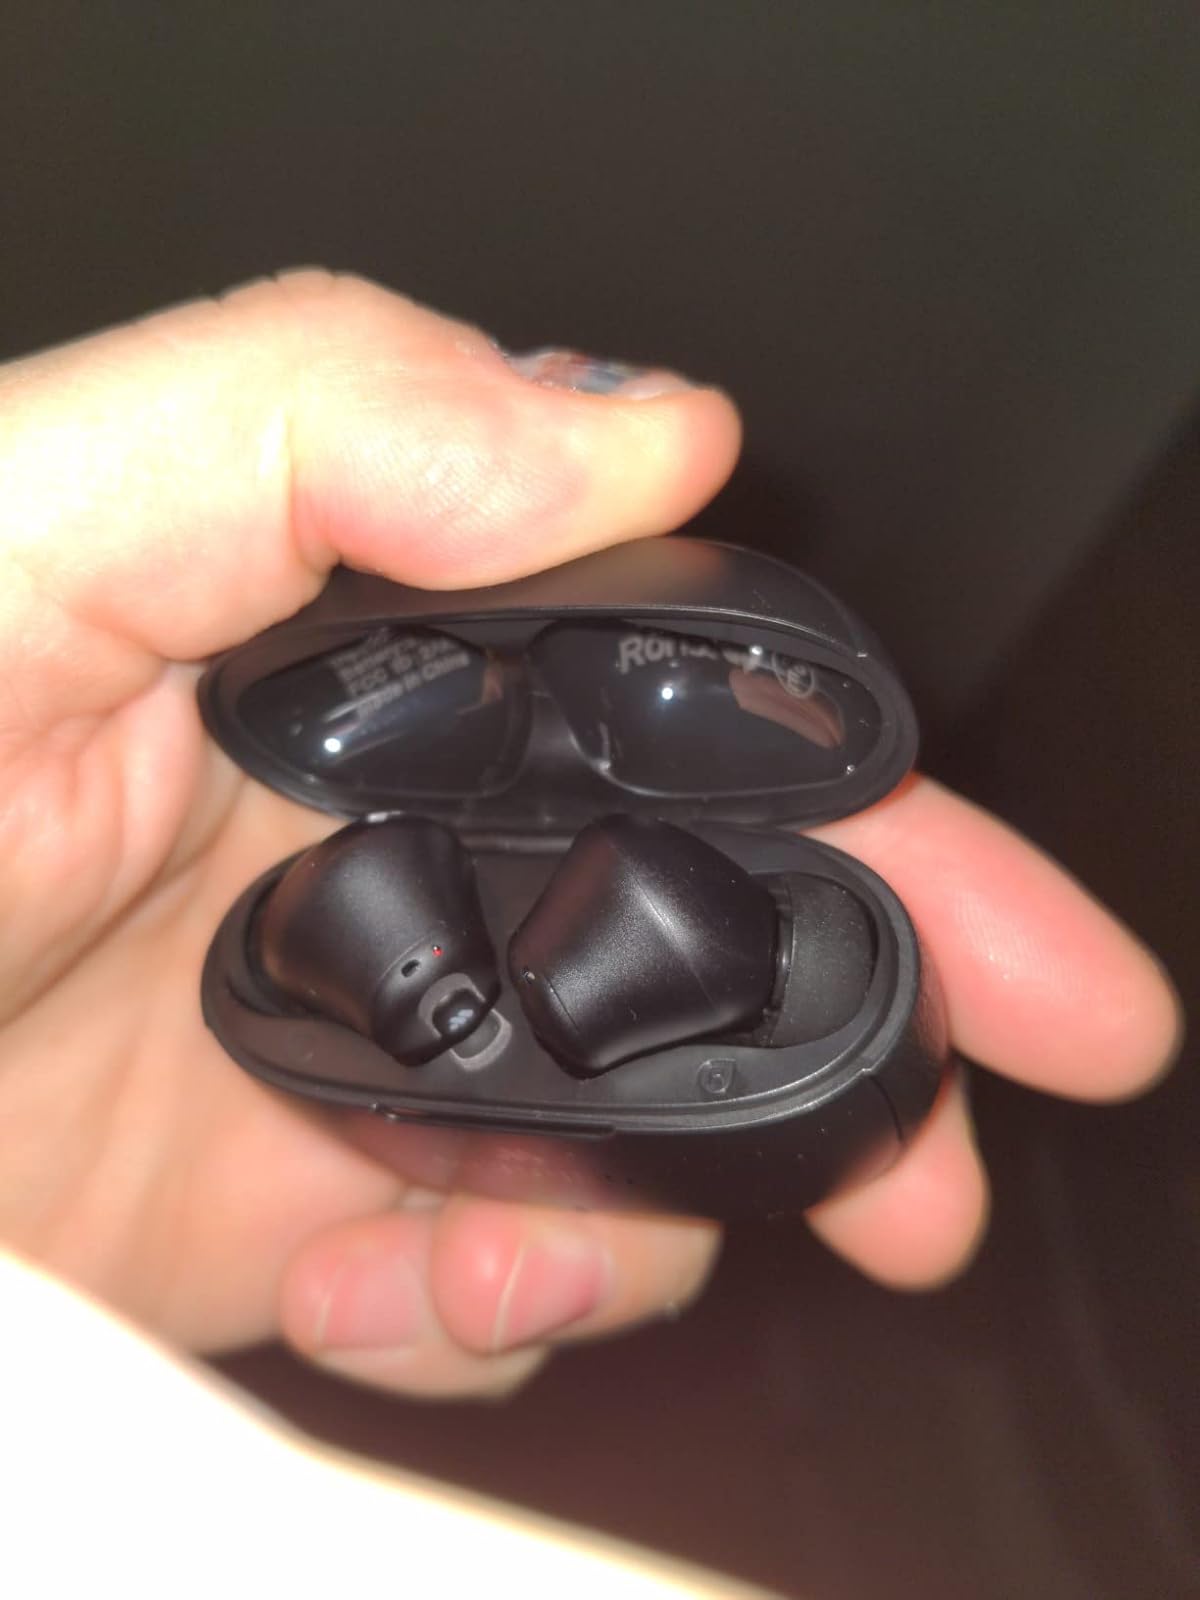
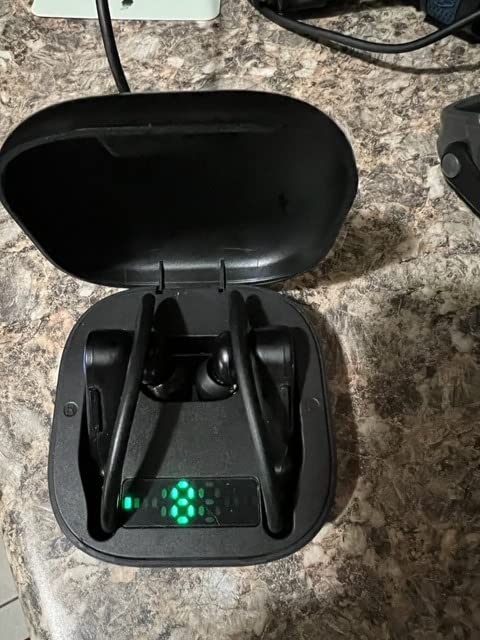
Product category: earbuds
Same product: no